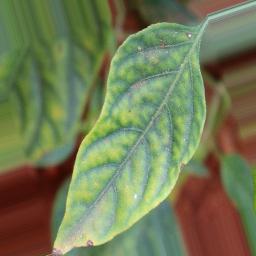
Label: nutritional